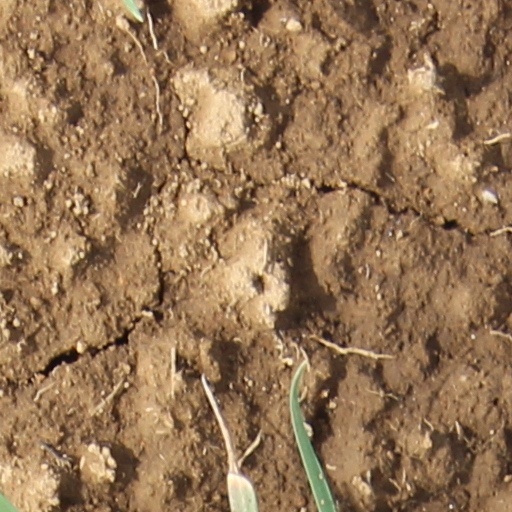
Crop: wheat